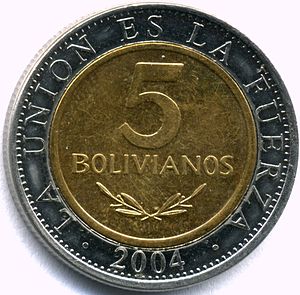
Boliviano
5 Bolivianos
Boliviano, er møntfoden i Bolivia. Til 1 boliviano går der 100 centavos. Møntfoden er opkaldt efter Simon Bolivar.